Vegetable oils as alternative energy

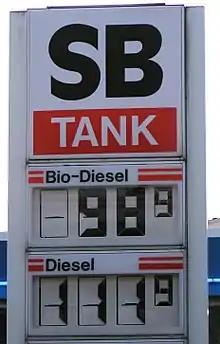
In some countries, filling stations sell bio-diesel more cheaply than conventional diesel.

In Europe, straight vegetable oil (SVO) costs 150 pence/litre at most supermarkets and somewhat less when bought in bulk direct from the manufacturers whereas diesel costs at least 130 pence per litre (in the UK ) to well over that (depends on the year, 1.4 euro is the current market price in central Europe). In the USA, diesel costs about 0,6 $ per liter and the cheapest SVO costs about the same, with more expensive oils costing more than that (up to $7 per gallon).